German Social Union (East Germany)

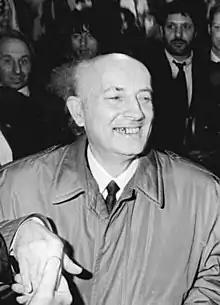
Hans-Wilhelm Ebeling, first chairman (early 1990)

In the chaotic world of 1989–1990 East German politics, several long-suppressed cultural and political movements (re)emerged, and numerous small parties sprang up. The German Social Union was one of these, then several comprising conservative, Christian-democratic and liberal opposition groups.